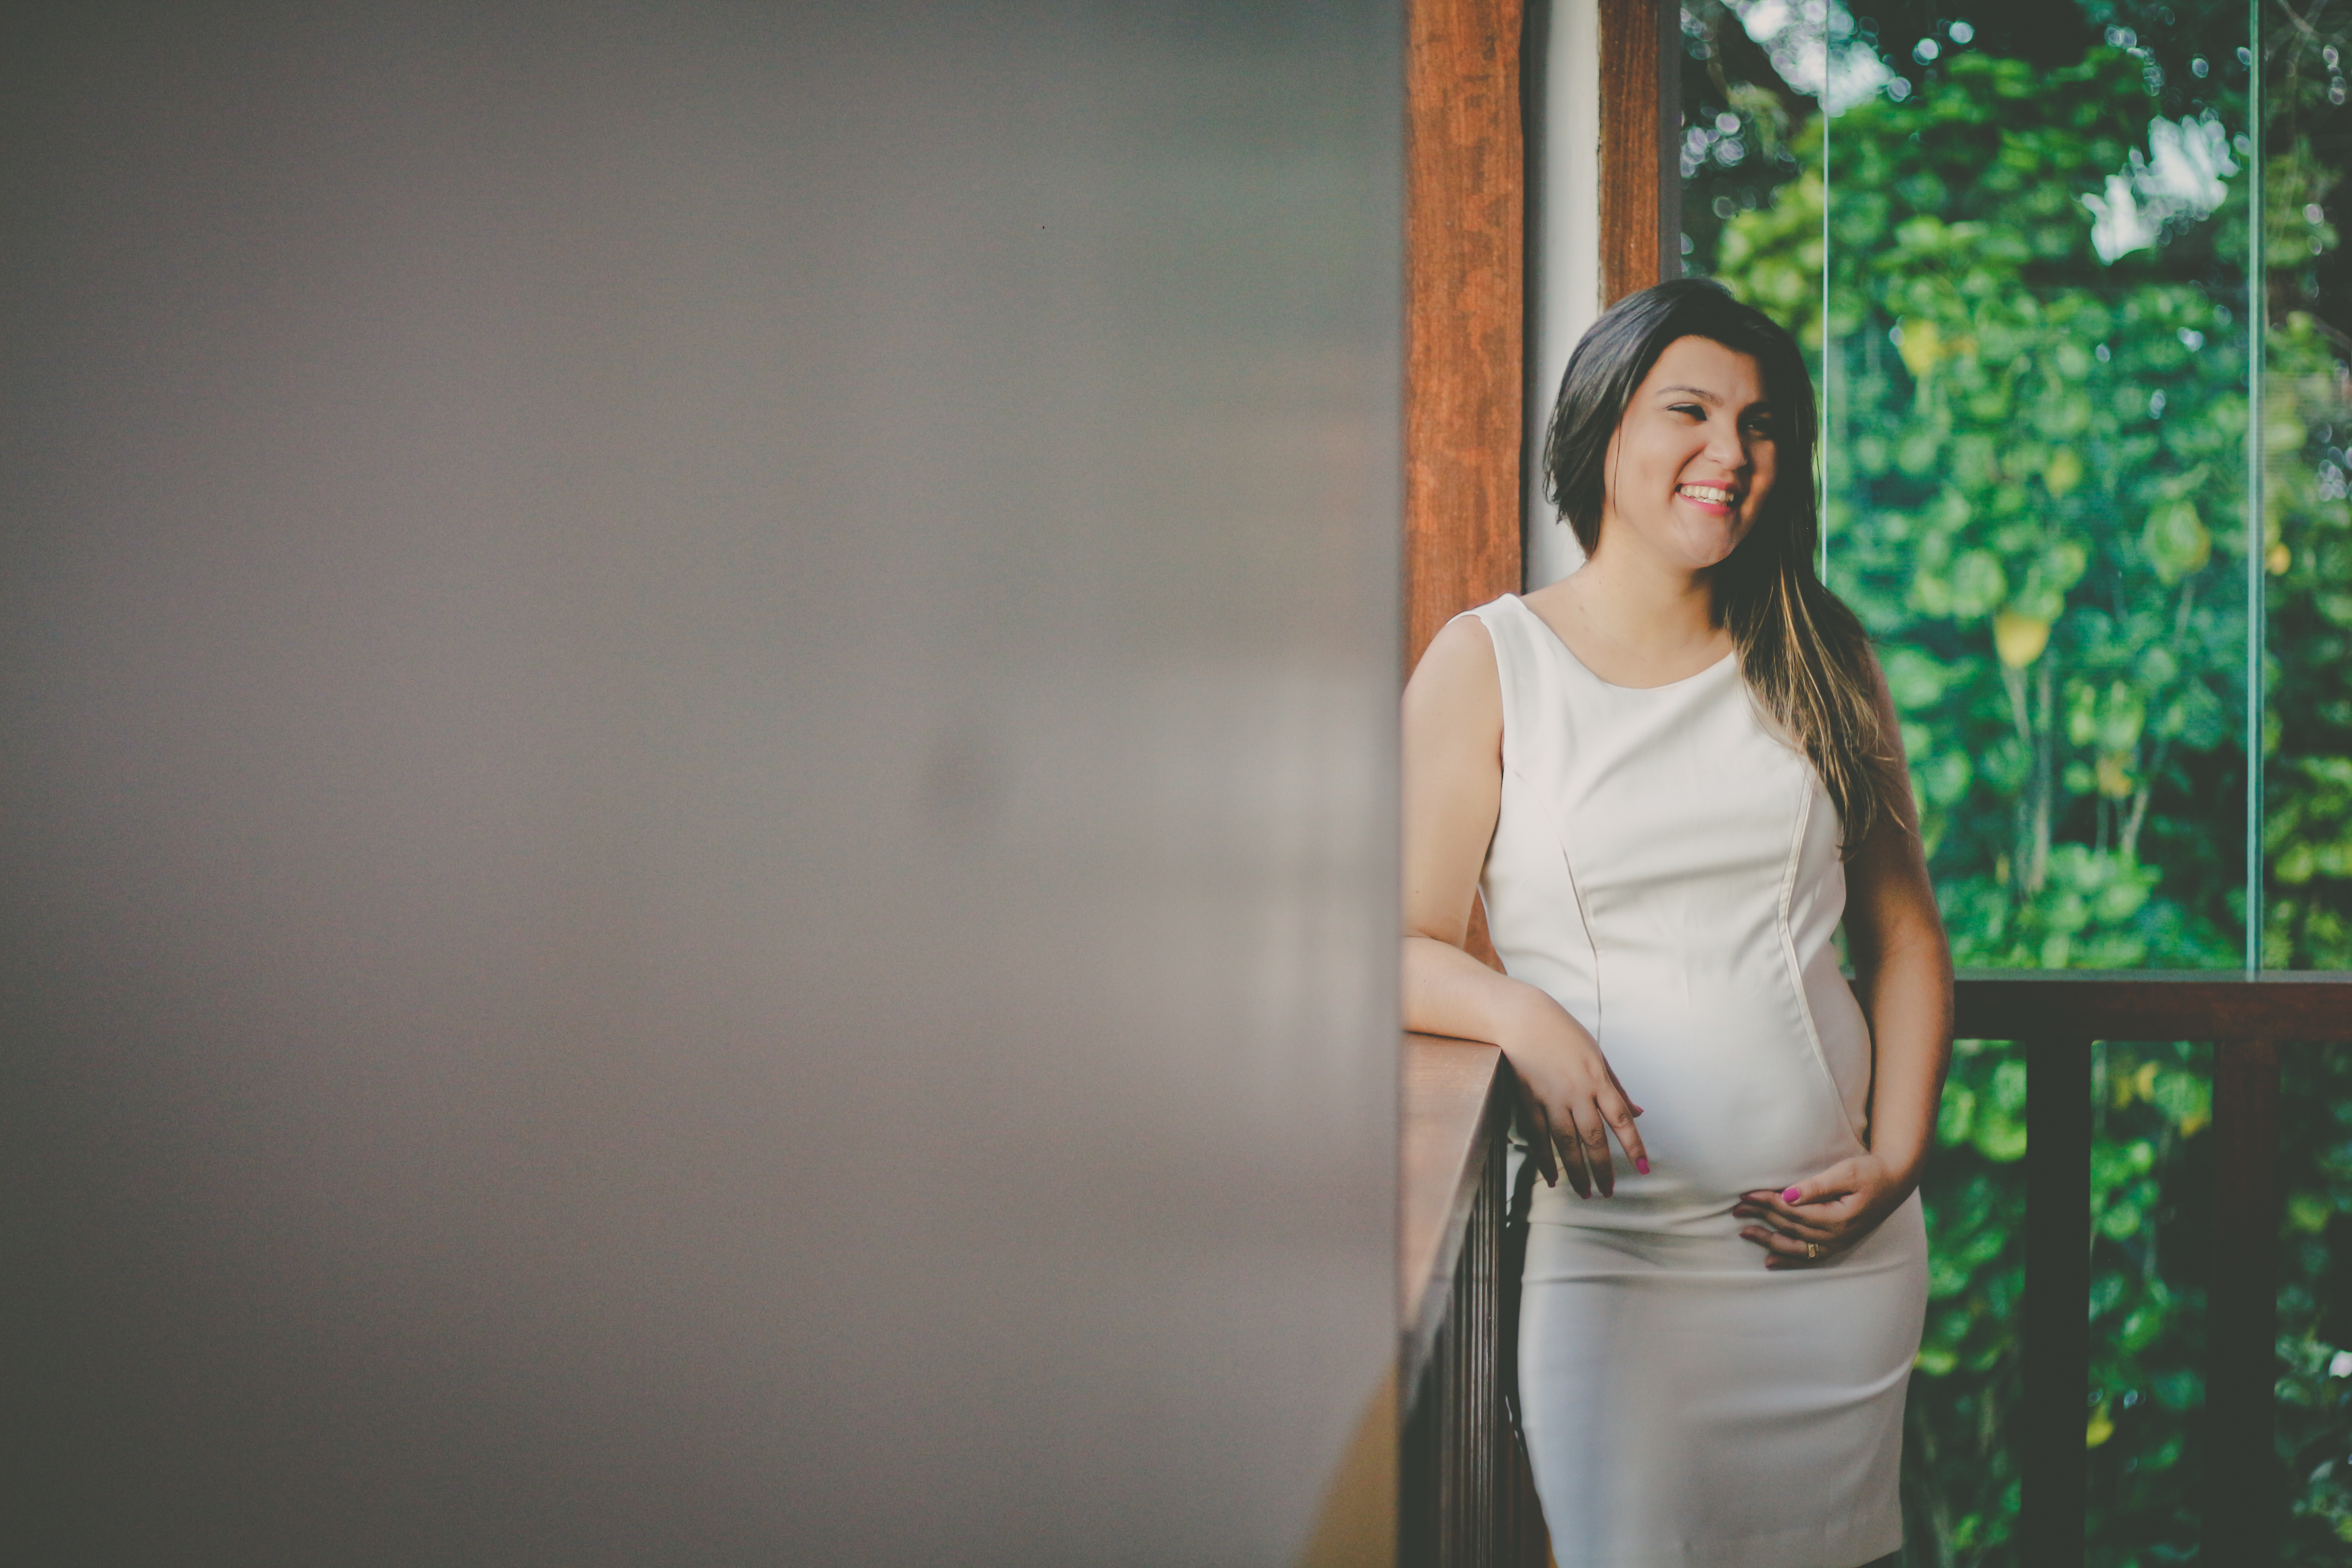
woman, photography, portrait, model, fashion, bride, dress, photograph, beauty, photo shoot, portrait photography